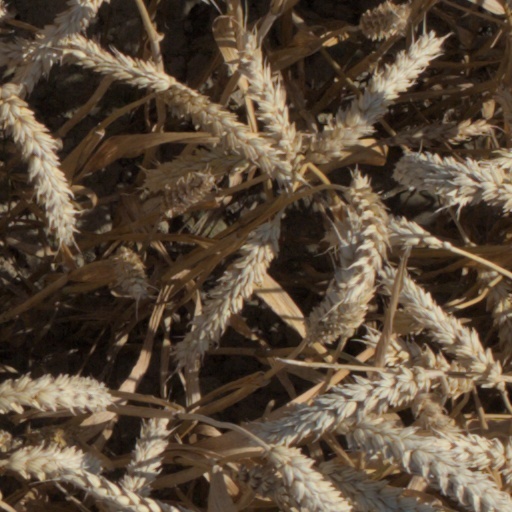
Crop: wheat